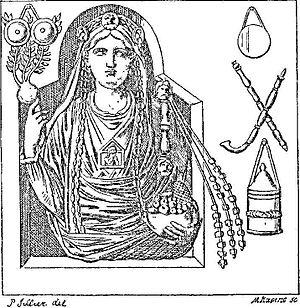
Une ciste ou ciste mystique est une corbeille sacrée employée dans les cultes à mystères dans l'Antiquité.